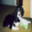
Label: dog